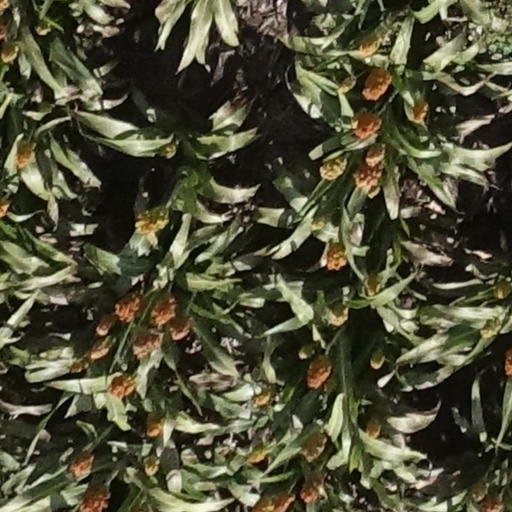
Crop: sorghum